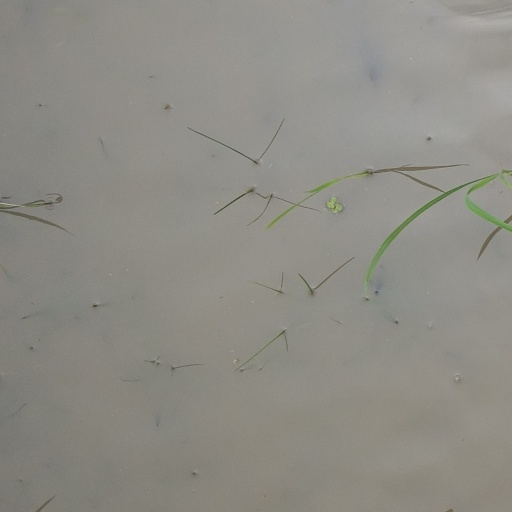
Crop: rice